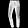
Label: Trouser